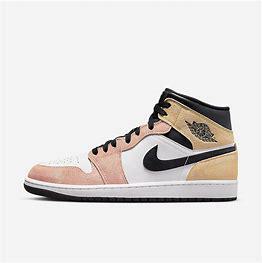
Brand: Jordan
Model: kg Air Jordan 1 Mid